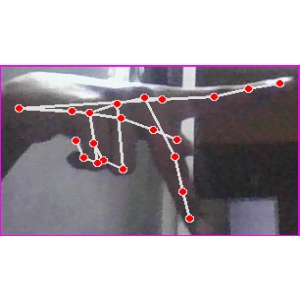
अक्षर: प